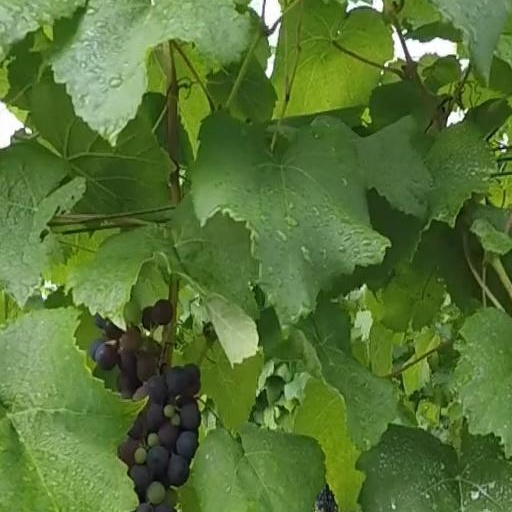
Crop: grape